GCR Class 5

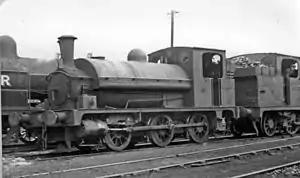
No. 8201 at Wrexham Locomotive Depot 1947

The GCR Class 5 (LNER Class J62) was a class of twelve steam tank locomotives designed by Harry Pollitt (engineer) for work in docks operated by the Manchester, Sheffield and Lincolnshire Railway (MS&LR) later renamed Great Central Railway (GCR).